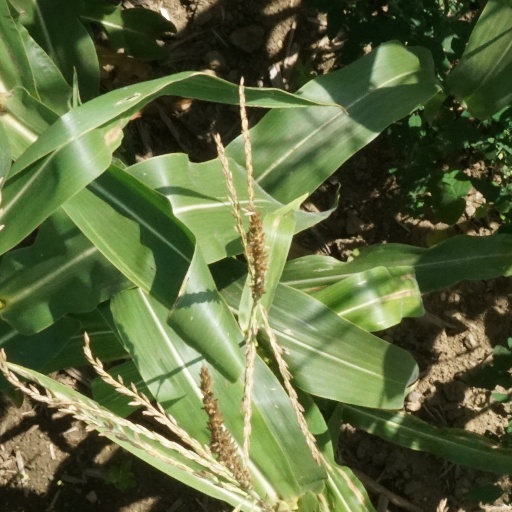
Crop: maize; corn